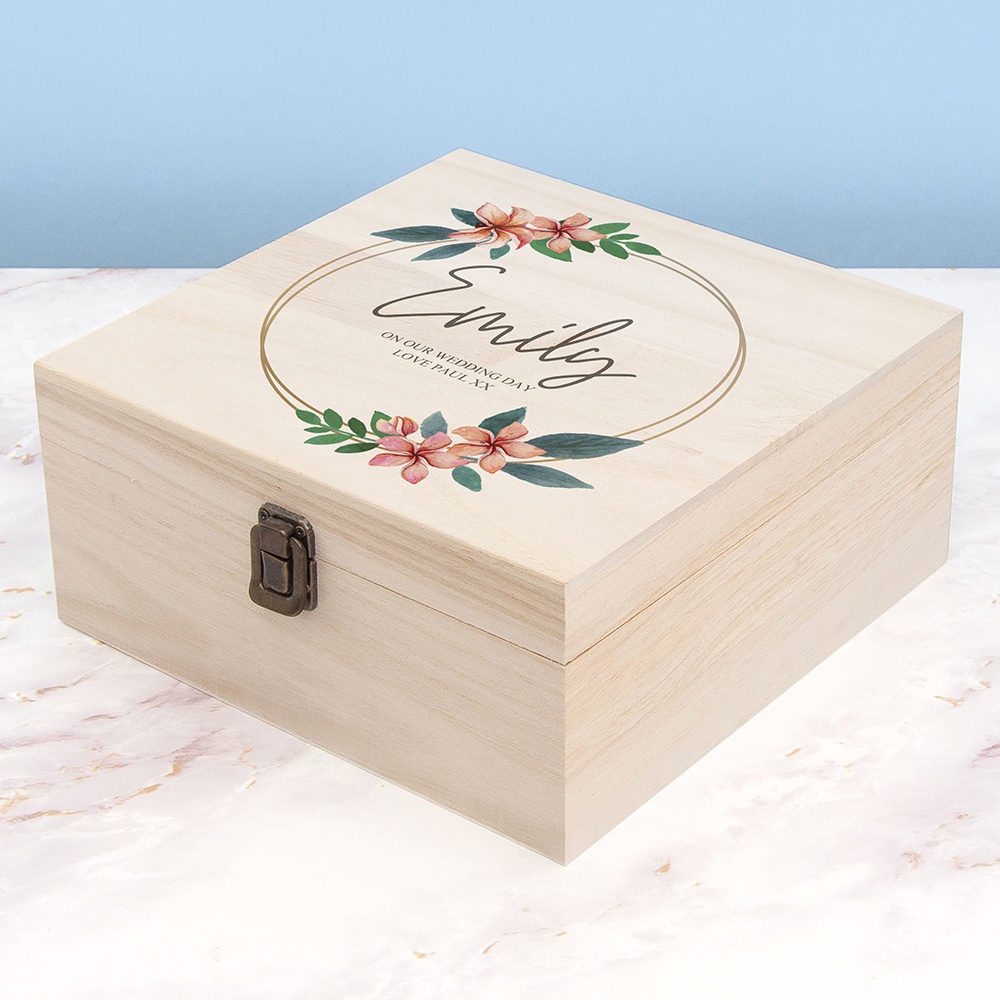
Personalised Floral Match Bridesmaid Box  - Ranunculus - Medium
A beautiful and hard wearing Personalised Medium Wooden Keepsake Box. Fill with treats, photos memories or mementos. Dimensions: 24.5cm x 24cm x 11 cm
Brand: Treat Republic
Category: Home & Garden > Household Supplies > Storage & Organization > Photo Storage > Photo Storage Boxes